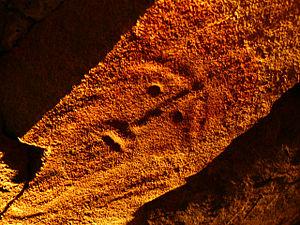
Le dolmen de Déhus, est un dolmen situé dans la paroisse du Clos du Valle sur l'île Anglo-Normande de Guernesey.